Éric Renaut

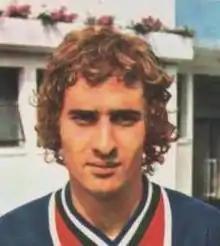
Renaut with Paris Saint-Germain in the 1977–78 season

Éric Renaut (born 11 April 1954) is a French former professional footballer who played as a centre-back and midfielder. He spent the majority of his career at Paris Saint-Germain.